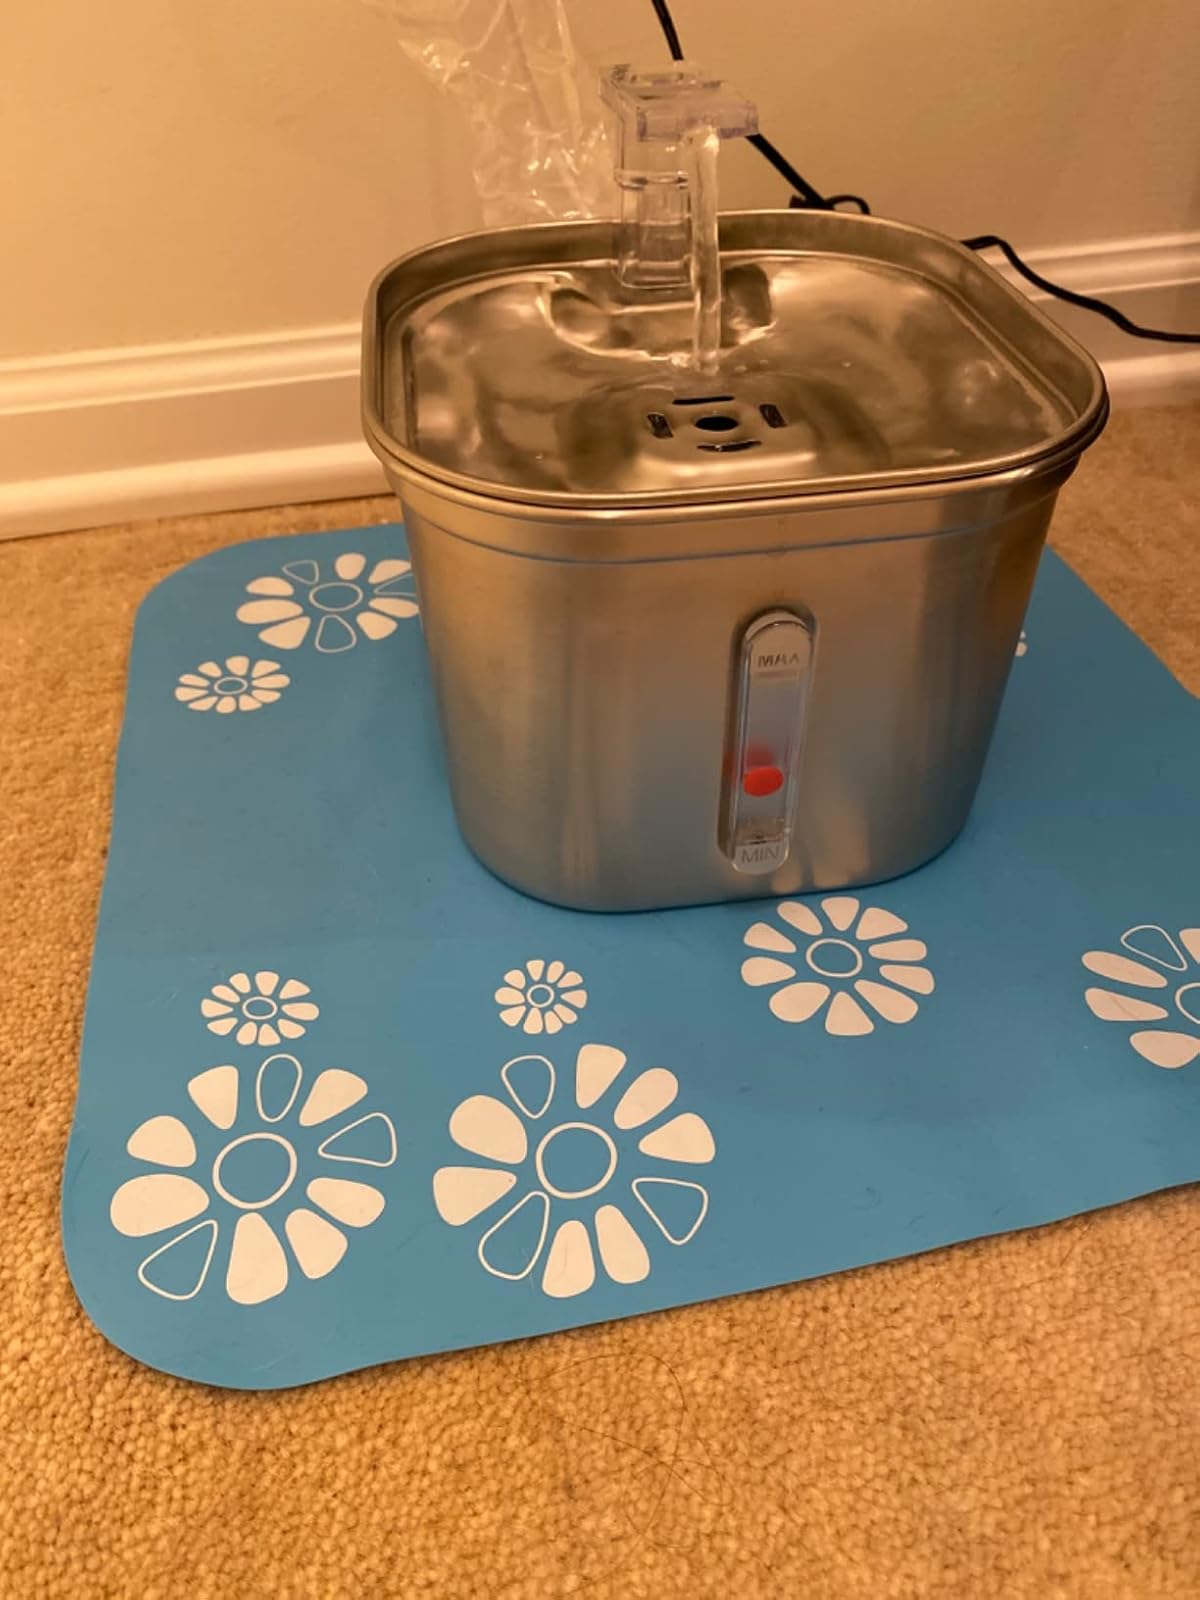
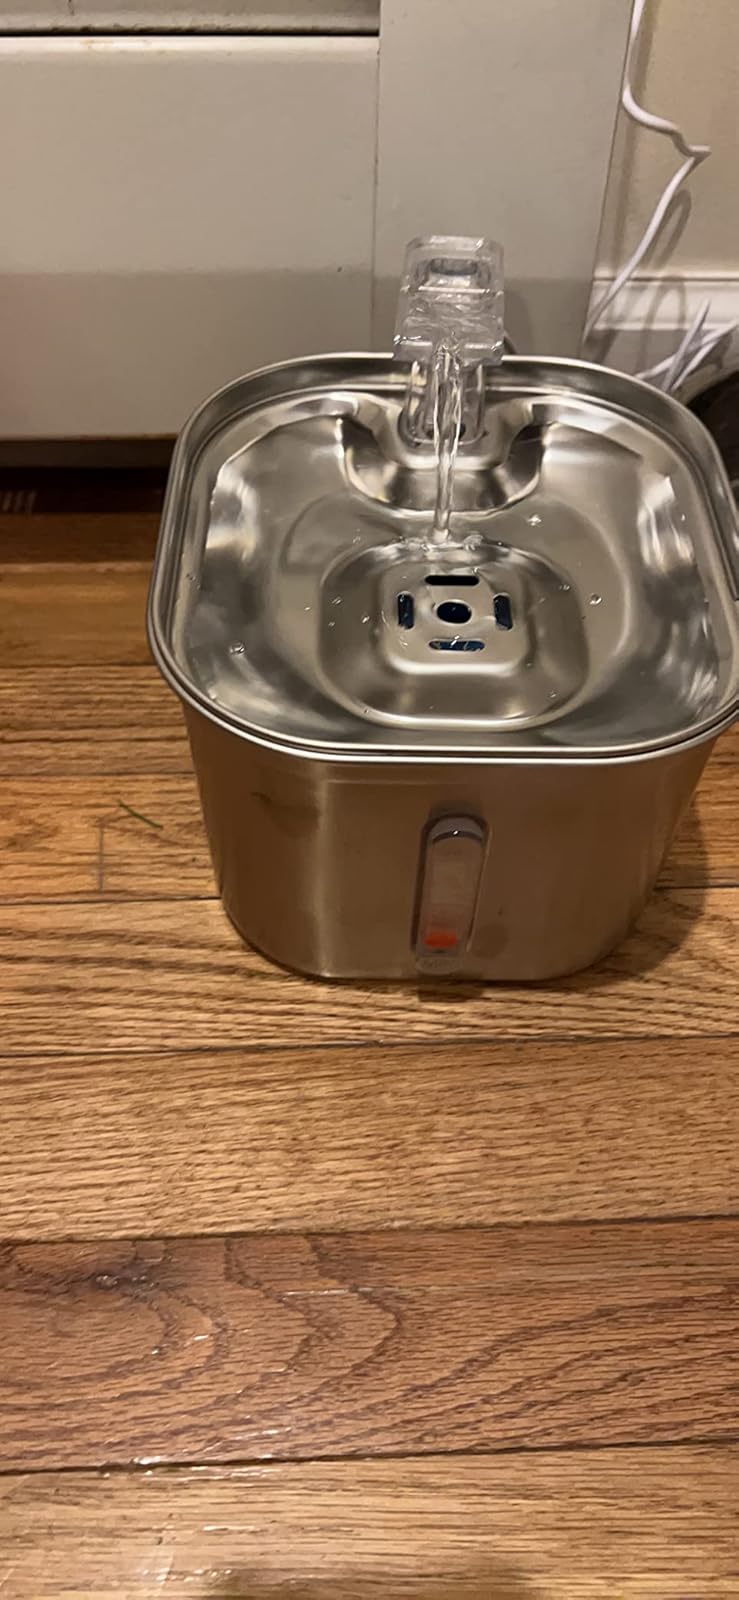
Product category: items_bowl
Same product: yes